U.S. Route 422

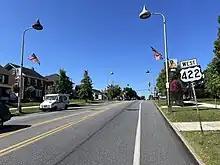
US 422 westbound on Chocolate Avenue in Hershey

US 422 enters Pennsylvania northwest of New Castle. Three miles northwest of New Castle the route spurs off to bypass New Castle running along with I-376. I-376 spurs off and becomes a toll road, while US 422 continues onward to where it becomes a two-lane road with a center lane three miles southwest of New Castle. The route continues to the east where it meets with US 19 and adjacent I-79. The road becomes an expressway again after its intersection with I-79 through Moraine State Park. The expressway ends just north of Prospect by the Big Butler Fairgrounds. It proceeds further for four miles to where it becomes an expressway bypassing Butler, and ending in East Butler. It continues on for fifteen miles, becoming an expressway again to bypass Kittanning, where it meets with the Allegheny Valley Expressway (PA 28) at the northern terminus of that expressway. At this point, PA 28 joins US 422 in a concurrency. US 422/PA 28 crosses over the Allegheny River and PA 66 joins US 422 and PA 28 on the expressway. At the east end of the expressway, PA 28/PA 66 splits to the north and US 422 becomes a two-lane highway with a center lane. It continues in this way for eighteen miles to where it bypasses Indiana, where it junctions with US 119. The expressway continues for eight miles to where the expressway ends north of Yellow Creek State Park, becoming a two-lane highway. It continues like this for sixteen miles, until just before its terminus at US 219 near Ebensburg.